Jesús Rafael Soto

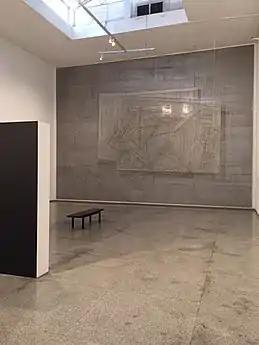
Brussels Mural, Jesús Soto (1958). Museo de Bellas Artes de Caracas.

To the preoccupation of searching for a new way of materializing the vibratory states is added the concern to approach human scale, integrating Soto's works to architecture. This is how in "Estructura Cinética" (1957) the frames that had been drawn on plexiglass become real elements: metal rods welded between them. Soto's works become real special objects that visitors are able to penetrate.